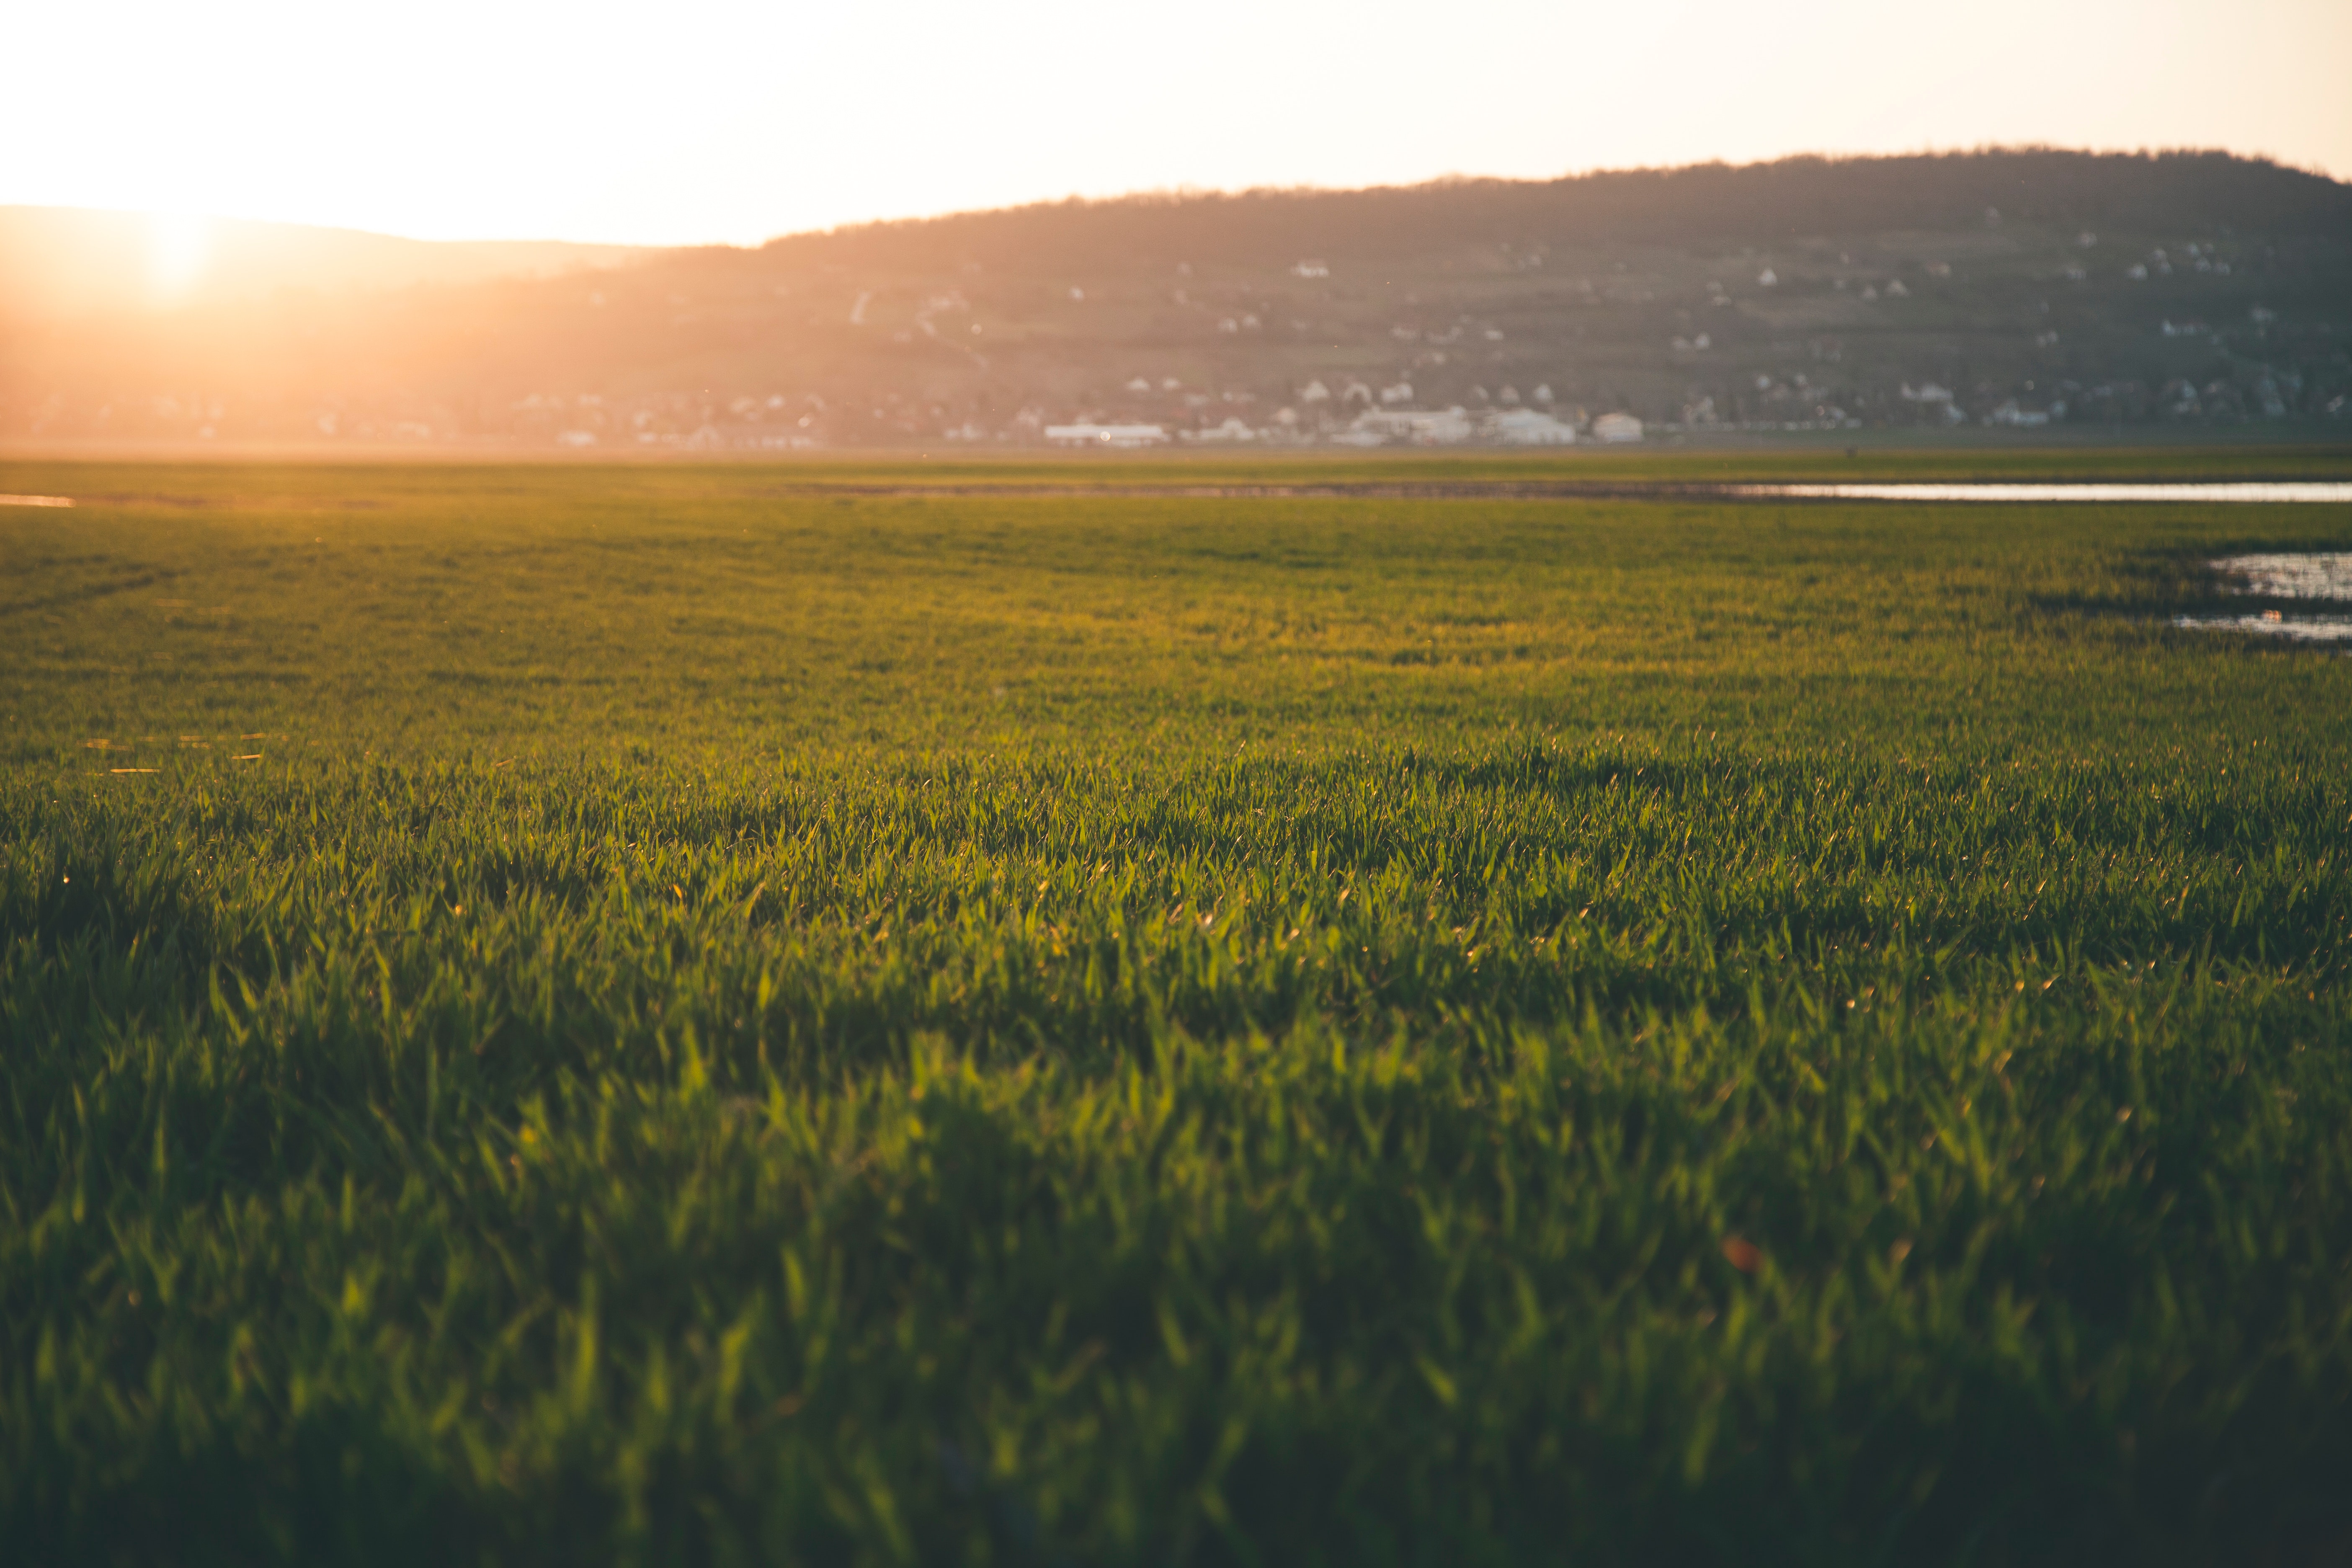
grassland, natural environment, field, prairie, plain, green, sky, ecoregion, natural landscape, grass, horizon, steppe, morning, grass family, meadow, tundra, pasture, sunlight, plant, rural area, evening, land lot, sunrise, sunset, crop, landscape, farm, hill